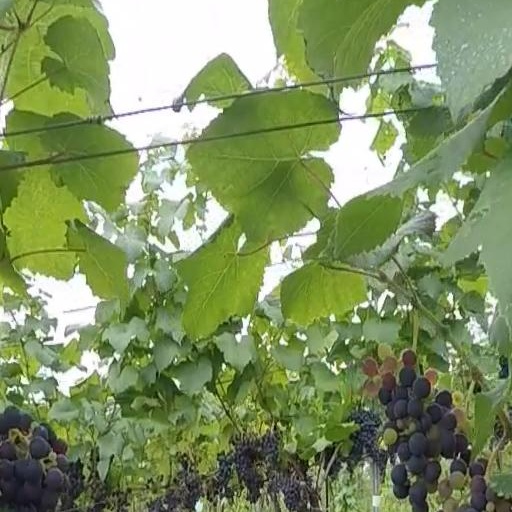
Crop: grape